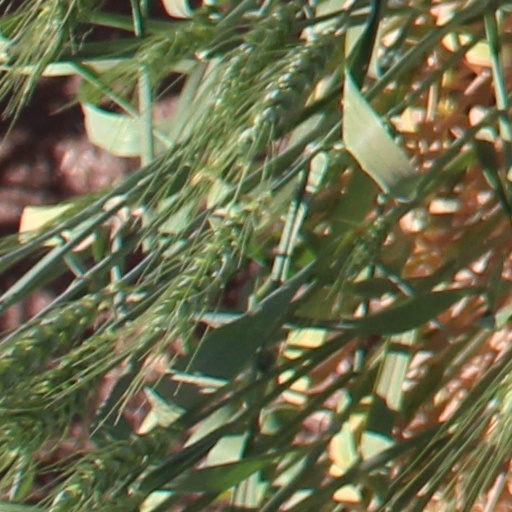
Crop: wheat